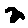
Label: 2